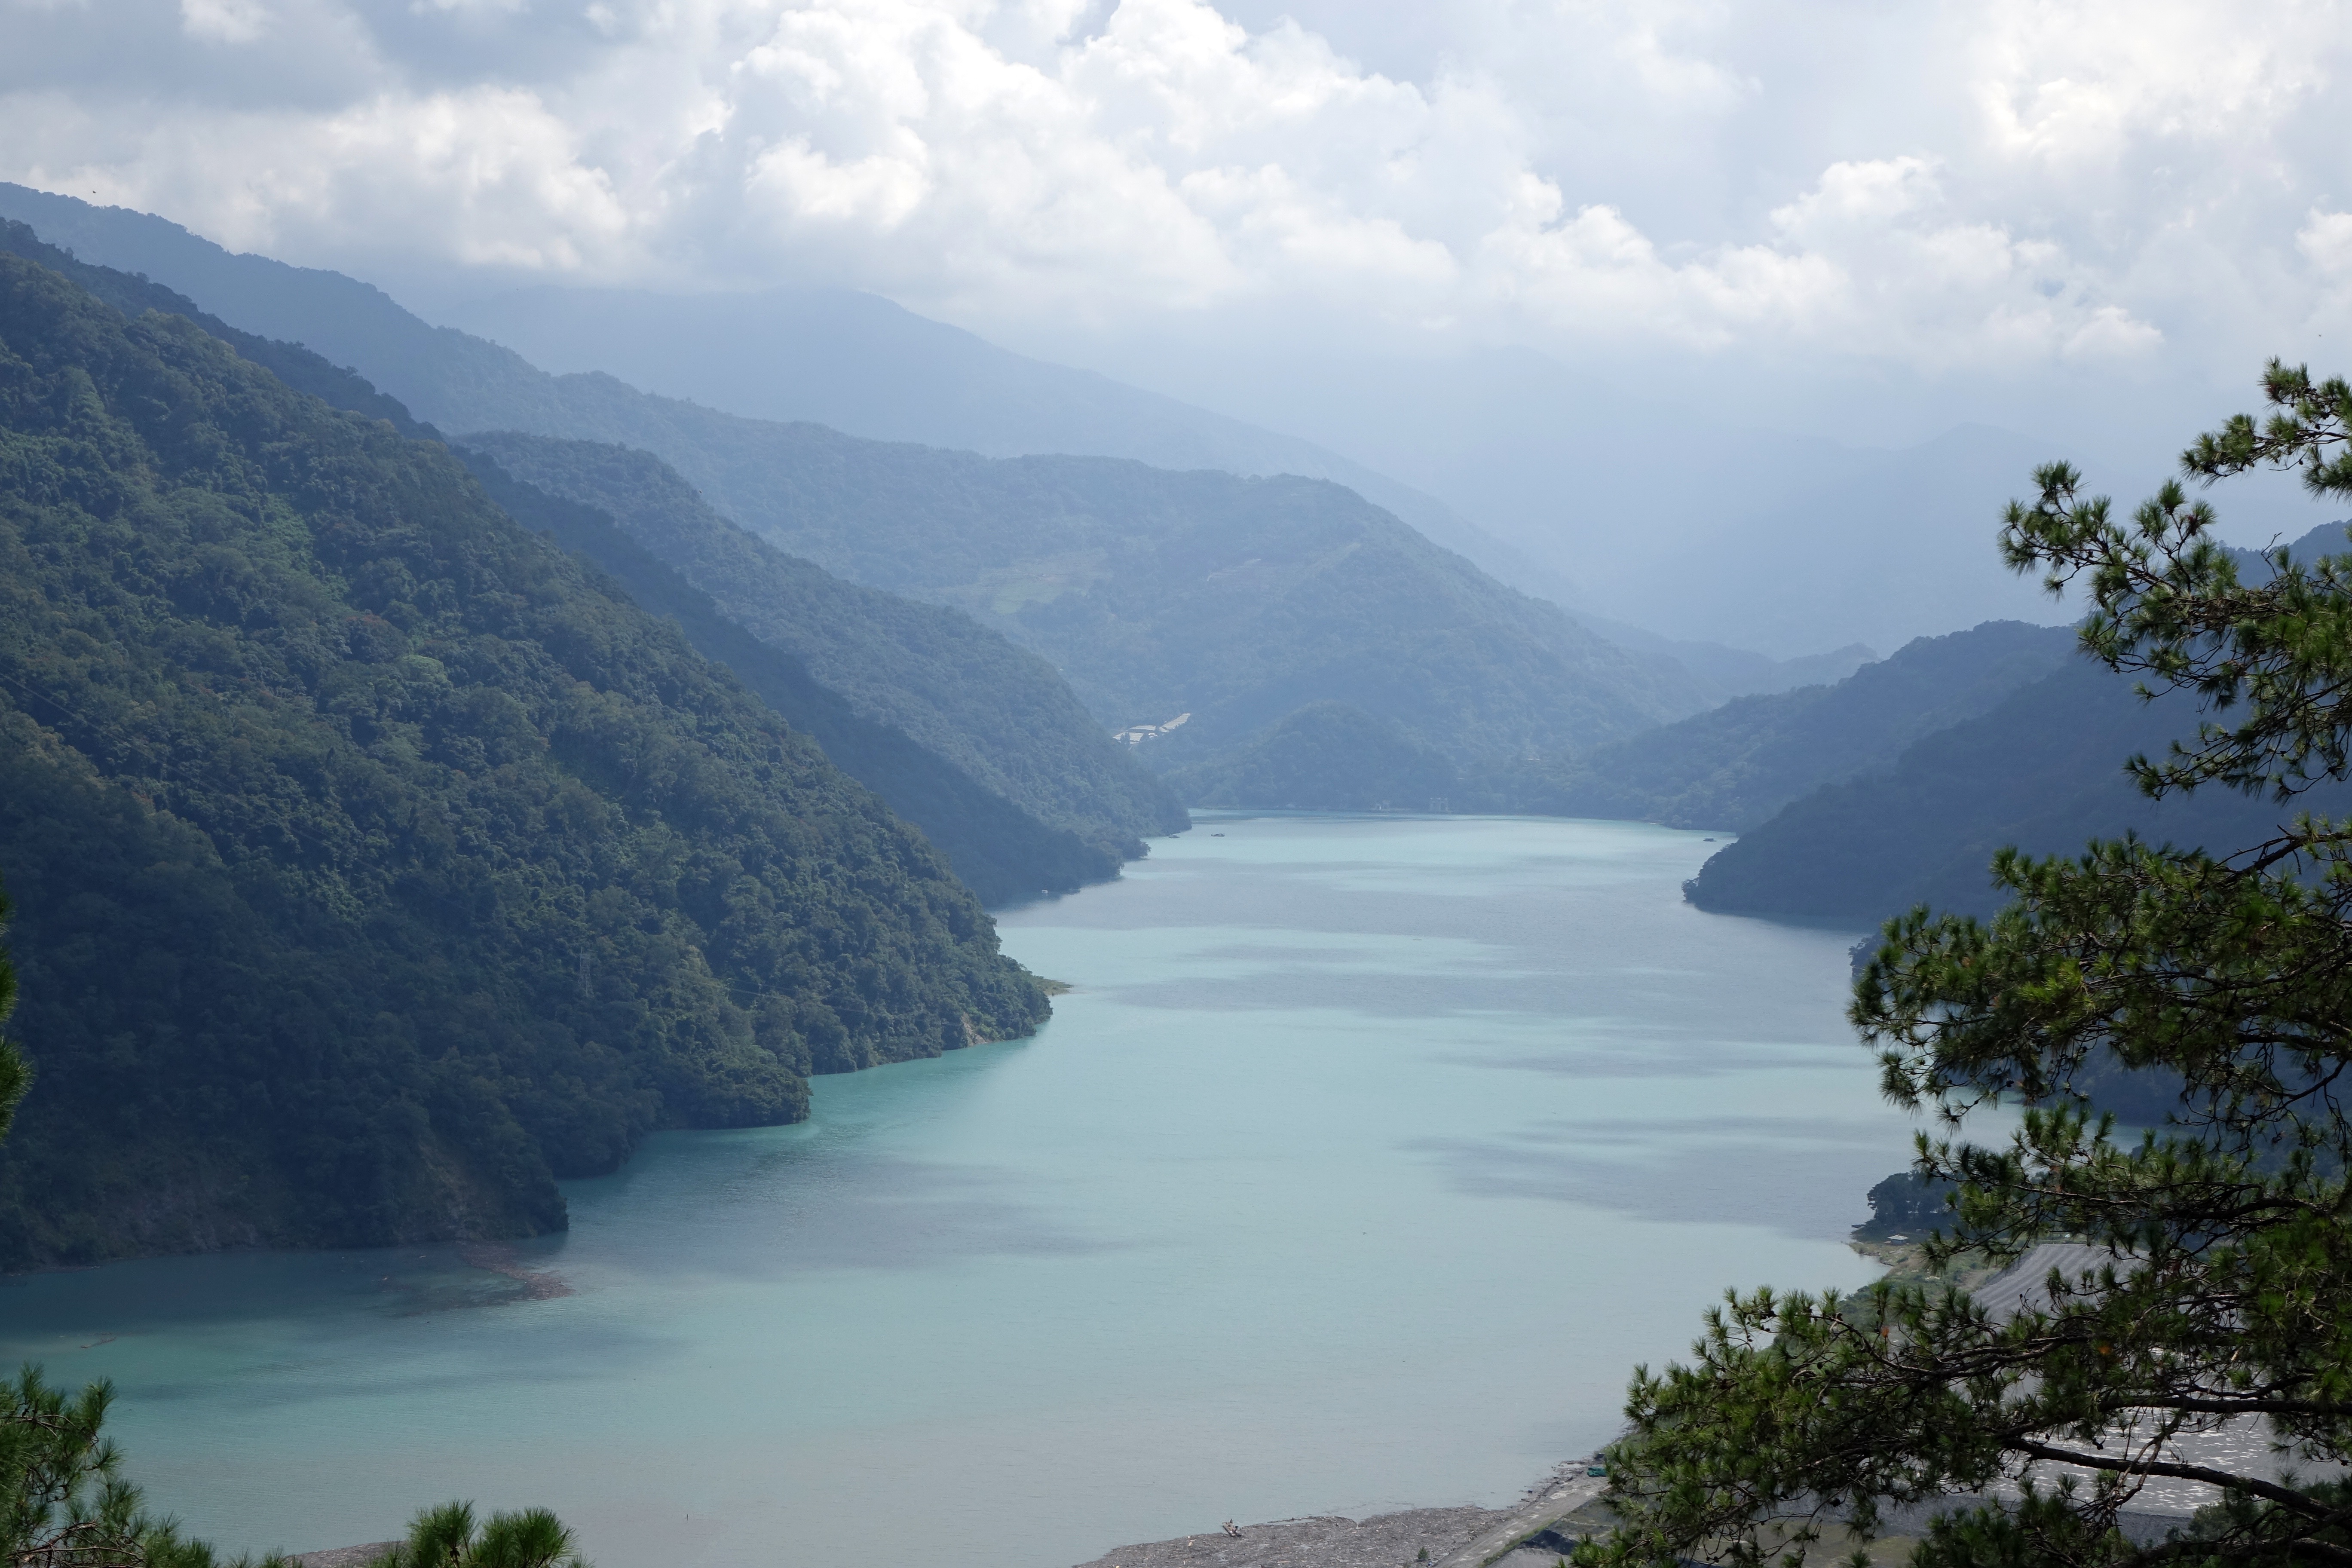
sea, coast, mountain, lake, bay, fjord, reservoir, highland, body of water, loch, avon, landform, a surname, taichung, geographical feature, yu mud